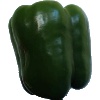
Label: Pepper Green 1